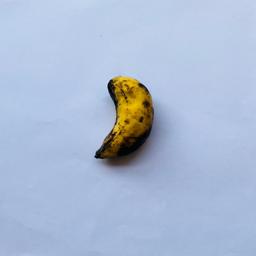
Banana variety: Sabri Kola